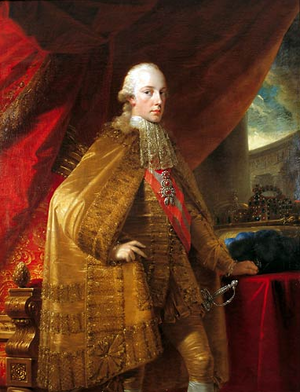
Tysk-romersk kejser / Oversigt over kejserene / Tysk-romerske kejsere / 1765–1806: Huset Habsburg-Lothringen
Den Tysk-romerske kejser, officielt Romernes kejser var herskeren over Det tysk-romerske Rige. Riget blev af den romersk-katolske kirke betragtet som den eneste retsgyldige arvtager til Romerriget i middelalderen og tidlig moderne tid. Titlen blev holdt sammen med titlen Konge af Italien fra det 8. til det 16. århundrede og næsten uden afbrydelse med titlen Romernes konge gennem det 12. til det 18. århundrede.